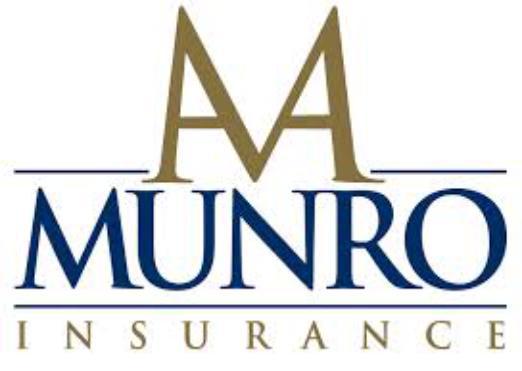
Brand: munro
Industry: Transportation